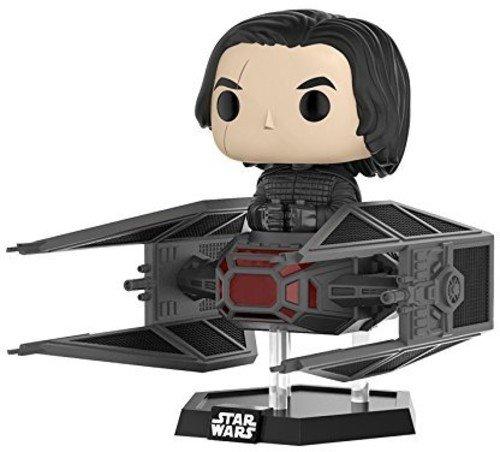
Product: Funko Pop Deluxe: Kylo Ren in Tie Fighter Collectible Vinyl Figure
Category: Toys & Games | Collectible Toys | Statues, Bobbleheads & Busts | Bobbleheads
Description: From Star Wars, Kylo Ren in tie fighter, as a stylized pop vinyl from Funko.
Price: $25.40
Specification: ProductDimensions:4.5x8x5inches|ItemWeight:4.3ounces|ShippingWeight:13.6ounces(Viewshippingratesandpolicies)|DomesticShipping:ItemcanbeshippedwithinU.S.|InternationalShipping:ThisitemcanbeshippedtoselectcountriesoutsideoftheU.S.LearnMore|ASIN:B074HMDR8M|Itemmodelnumber:20154|Manufacturerrecommendedage:5yearsandup